Congo The Movie: The Lost City of Zinj

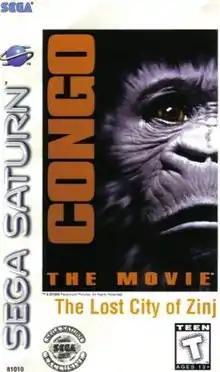
Cover art

Congo the Movie: The Lost City of Zinj is a first-person shooter developed by American studio Jumpin' Jack Software and published by Sega for the Sega Saturn in 1996. The game uses elements of the film "Congo" to tell a side story following the exploits of Butembo Kabalo (played by Steven Anthony Jones), the only survivor of the first Travicom expedition in search of diamonds in the Congo jungle.